Tachyporus

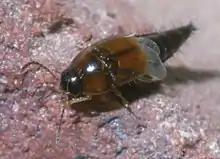
"Tachyporus", Size: about 4 mm

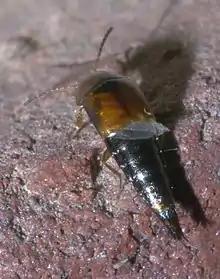
"Tachyporus"

Tachyporus is a genus of rove beetle in the tribe Tachyporini. It is the type genus of both the tribe Tachyporini and the subfamily Tachyporinae.